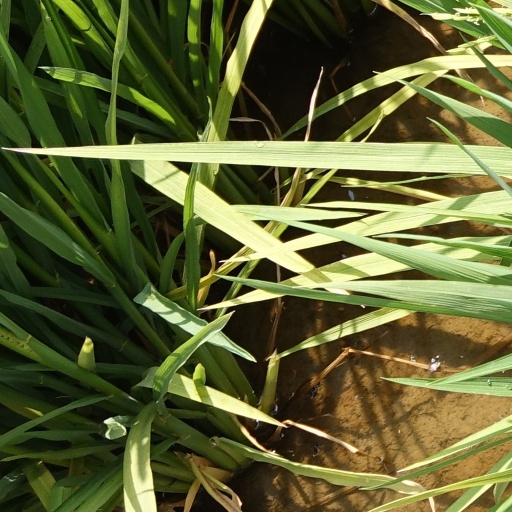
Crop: rice